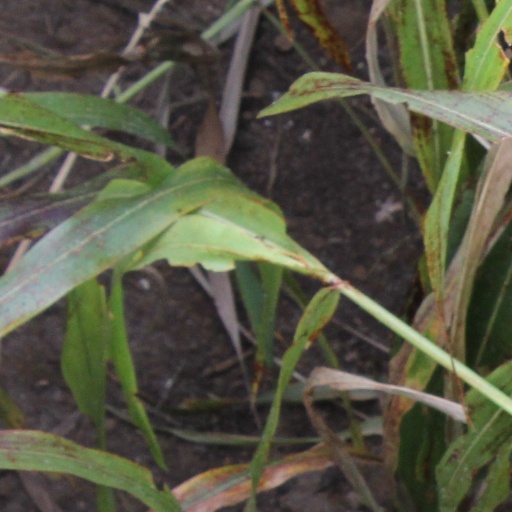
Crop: sorghum